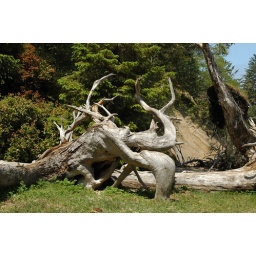
From Bay Bridge to Coquille River Bridge, Oregon. Water, beaches and forest near the ocean close to Sunset Beach, Oregon.